The Birth of a Nation (2016 film)

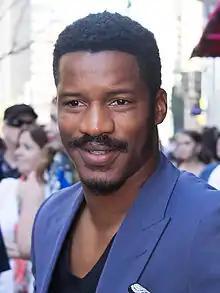
Nat Turner is played by Nate Parker, who also wrote, produced, and directed the film.

The 2016 film uses the same title as "D. W. Griffith's 1915 KKK propaganda film in a very purposeful way", said "The Hollywood Reporter". Parker has said his film had the same title "ironically, but very much by design". He told the magazine "Filmmaker":